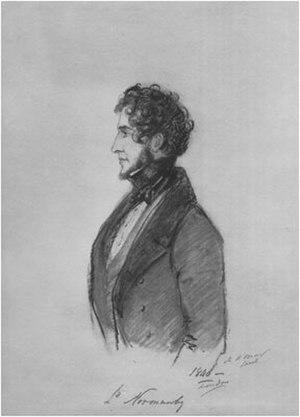
Le Secrétariat d'État à la guerre et aux colonies était un cabinet britannique responsable de l'armée et des colonies britanniques. Ce département fut créé en 1801. En 1854 il fut séparé en deux bureaux séparés : le Secrétaire d'État à la Guerre et Secrétariat d'État aux colonies.
Constantine Henry Phipps, 1ᵉʳ marquis de Normanby KG, GCB, GCH, PC, portant le titre de vicomte Normanby entre 1812 et 1831 et connu sous le nom de comte Mulgrave entre 1831 et 1838, était un homme politique britannique whig et un auteur. Il a notamment occupé les fonctions de Lord lieutenant d'Irlande de 1835 à 1839 et de ministre de l'Intérieur de 1839 à 1841. Il a été ambassadeur de Grande-Bretagne en France entre 1846 et 1852.
Toutes les formes possibles doivent être trouvables quelque part